Maclear's rat

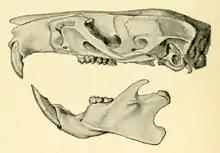
Skull

Said to be related to "Rattus xanthurus" of Sulawesi and "R. everetti" of the Philippines, this species was grizzled brown above and lighter on the underside. The lower back had prominent long and black hairs that projected above the shorter fur. The base of the tail was dark with the distal half being scaly white.